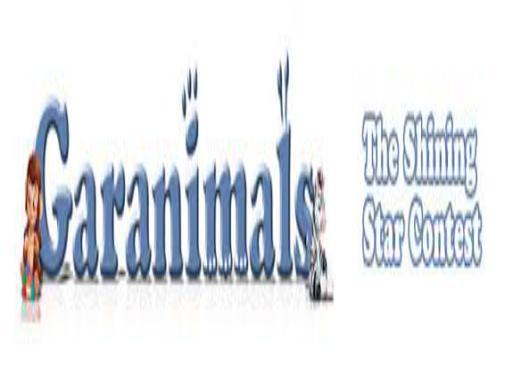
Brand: garanimals
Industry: Clothes